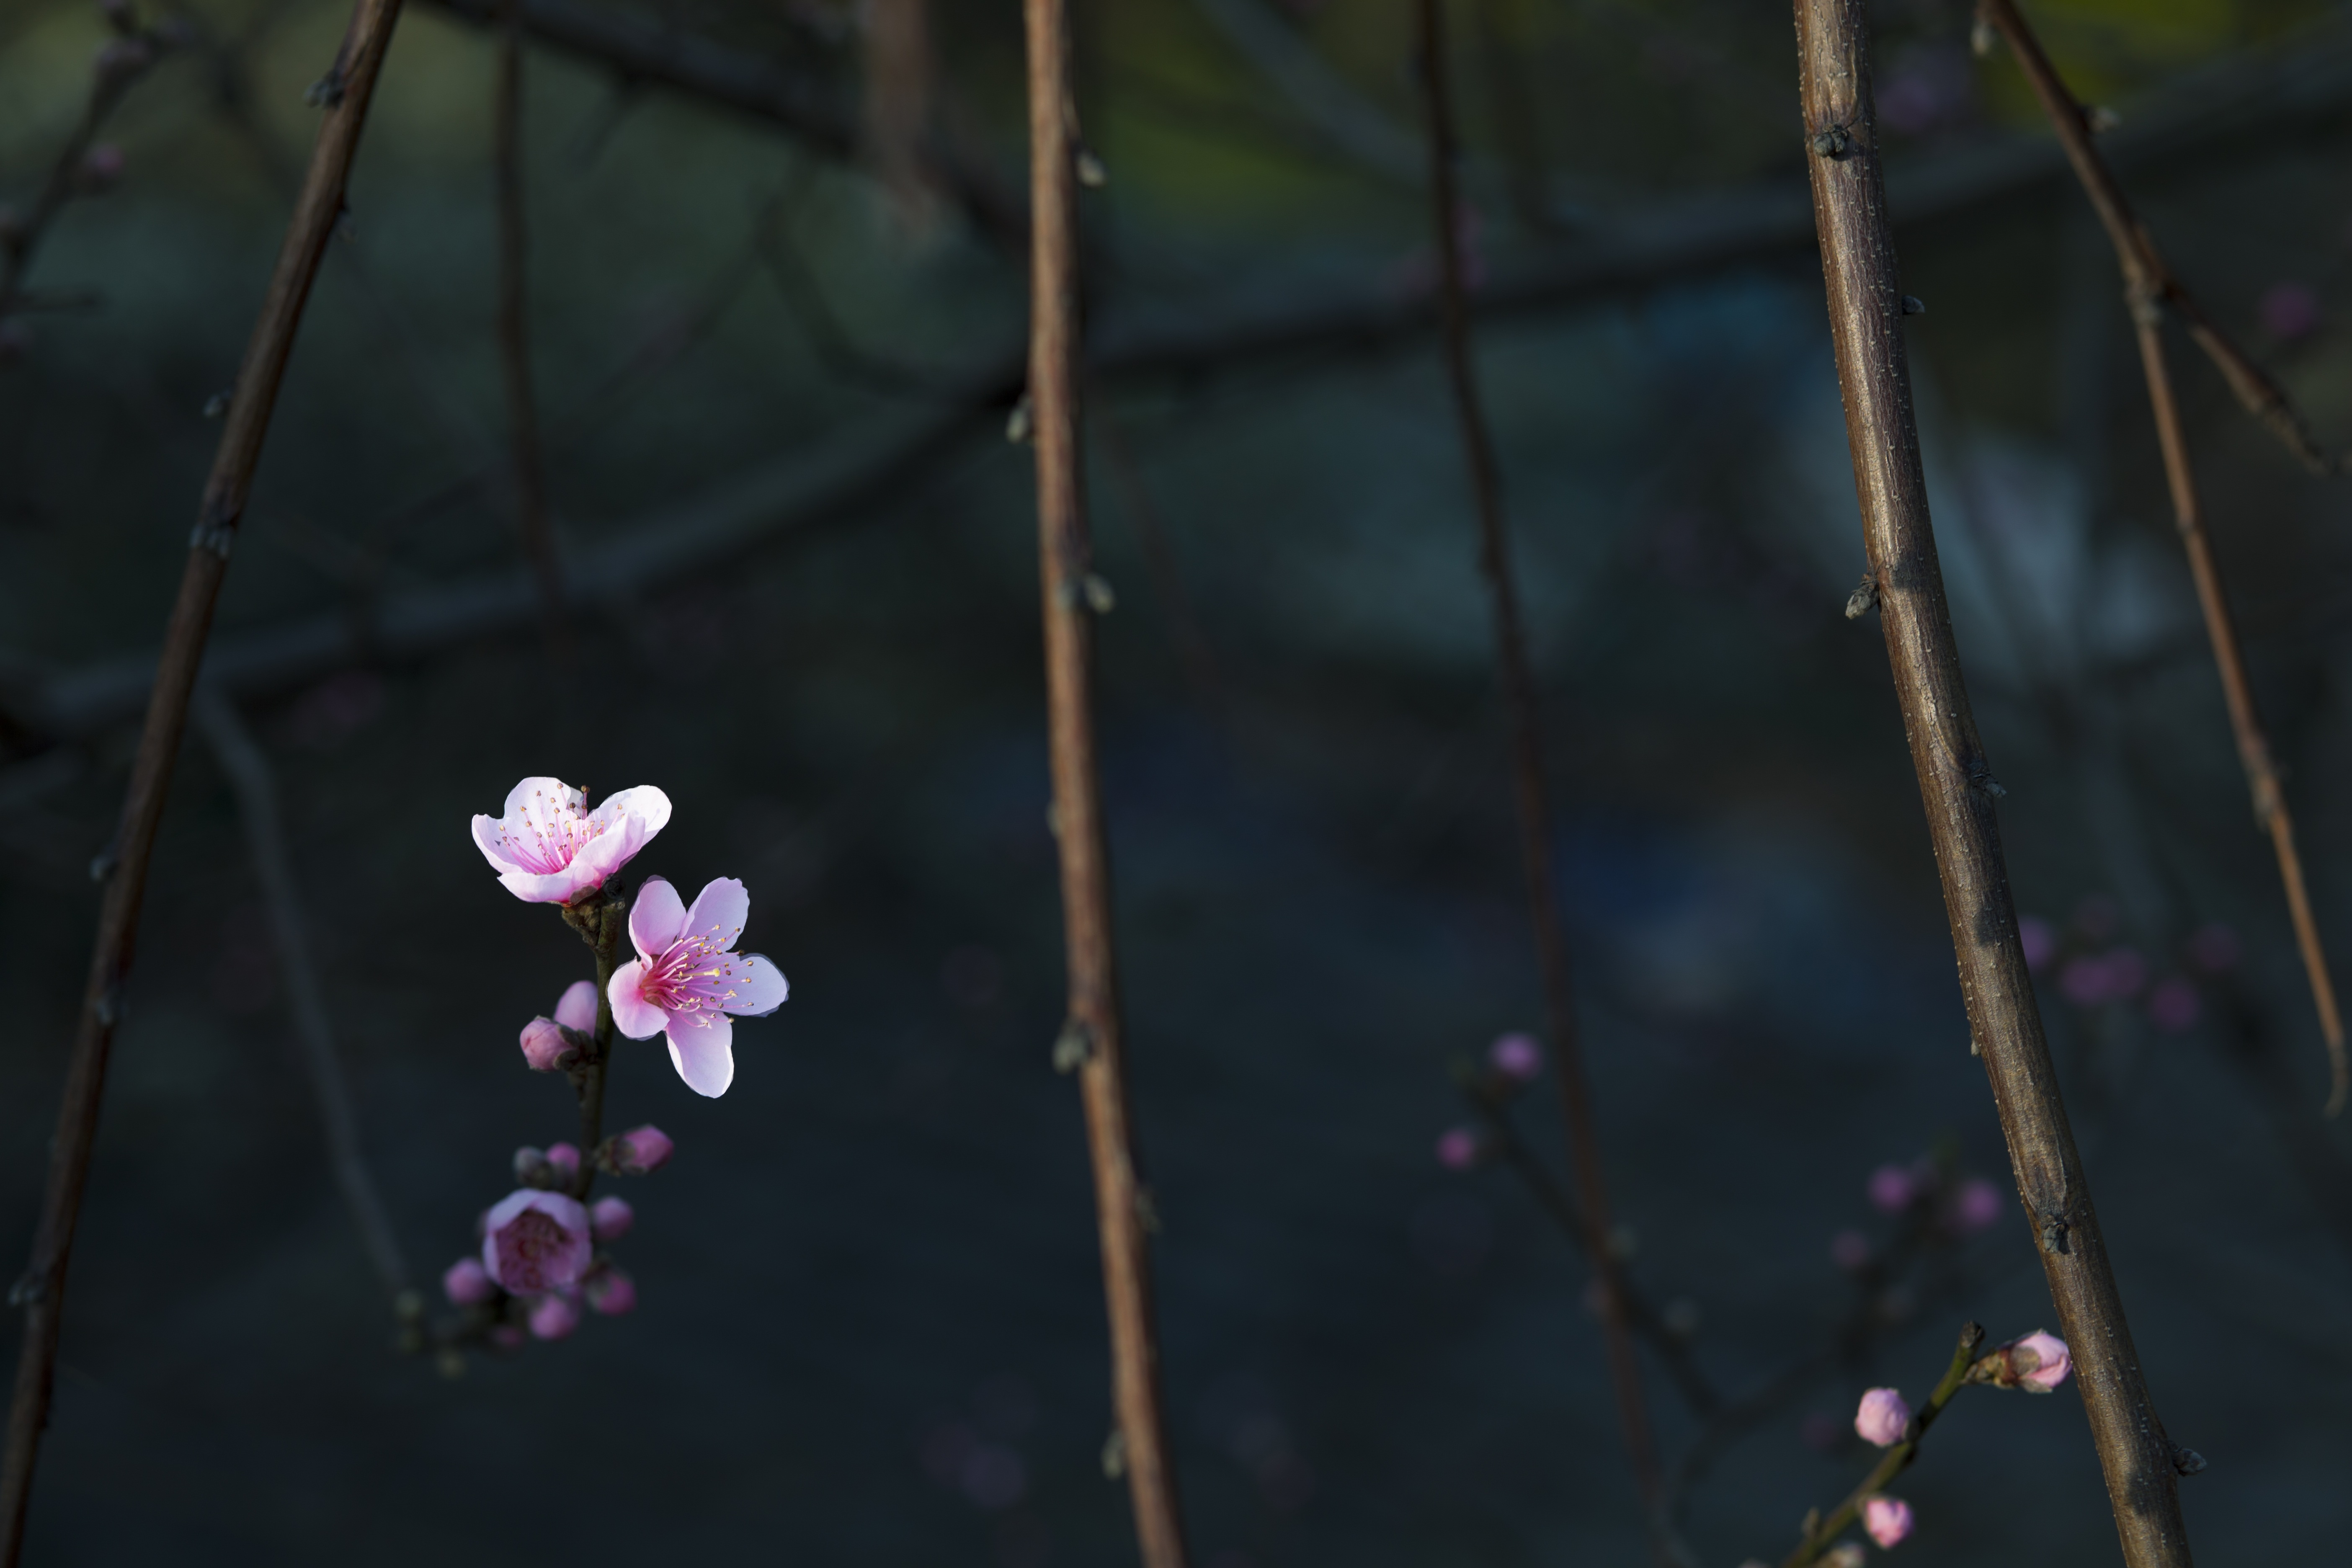
branch, blossom, plant, photography, leaf, flower, spring, red, botany, flora, season, dark background, macro photography